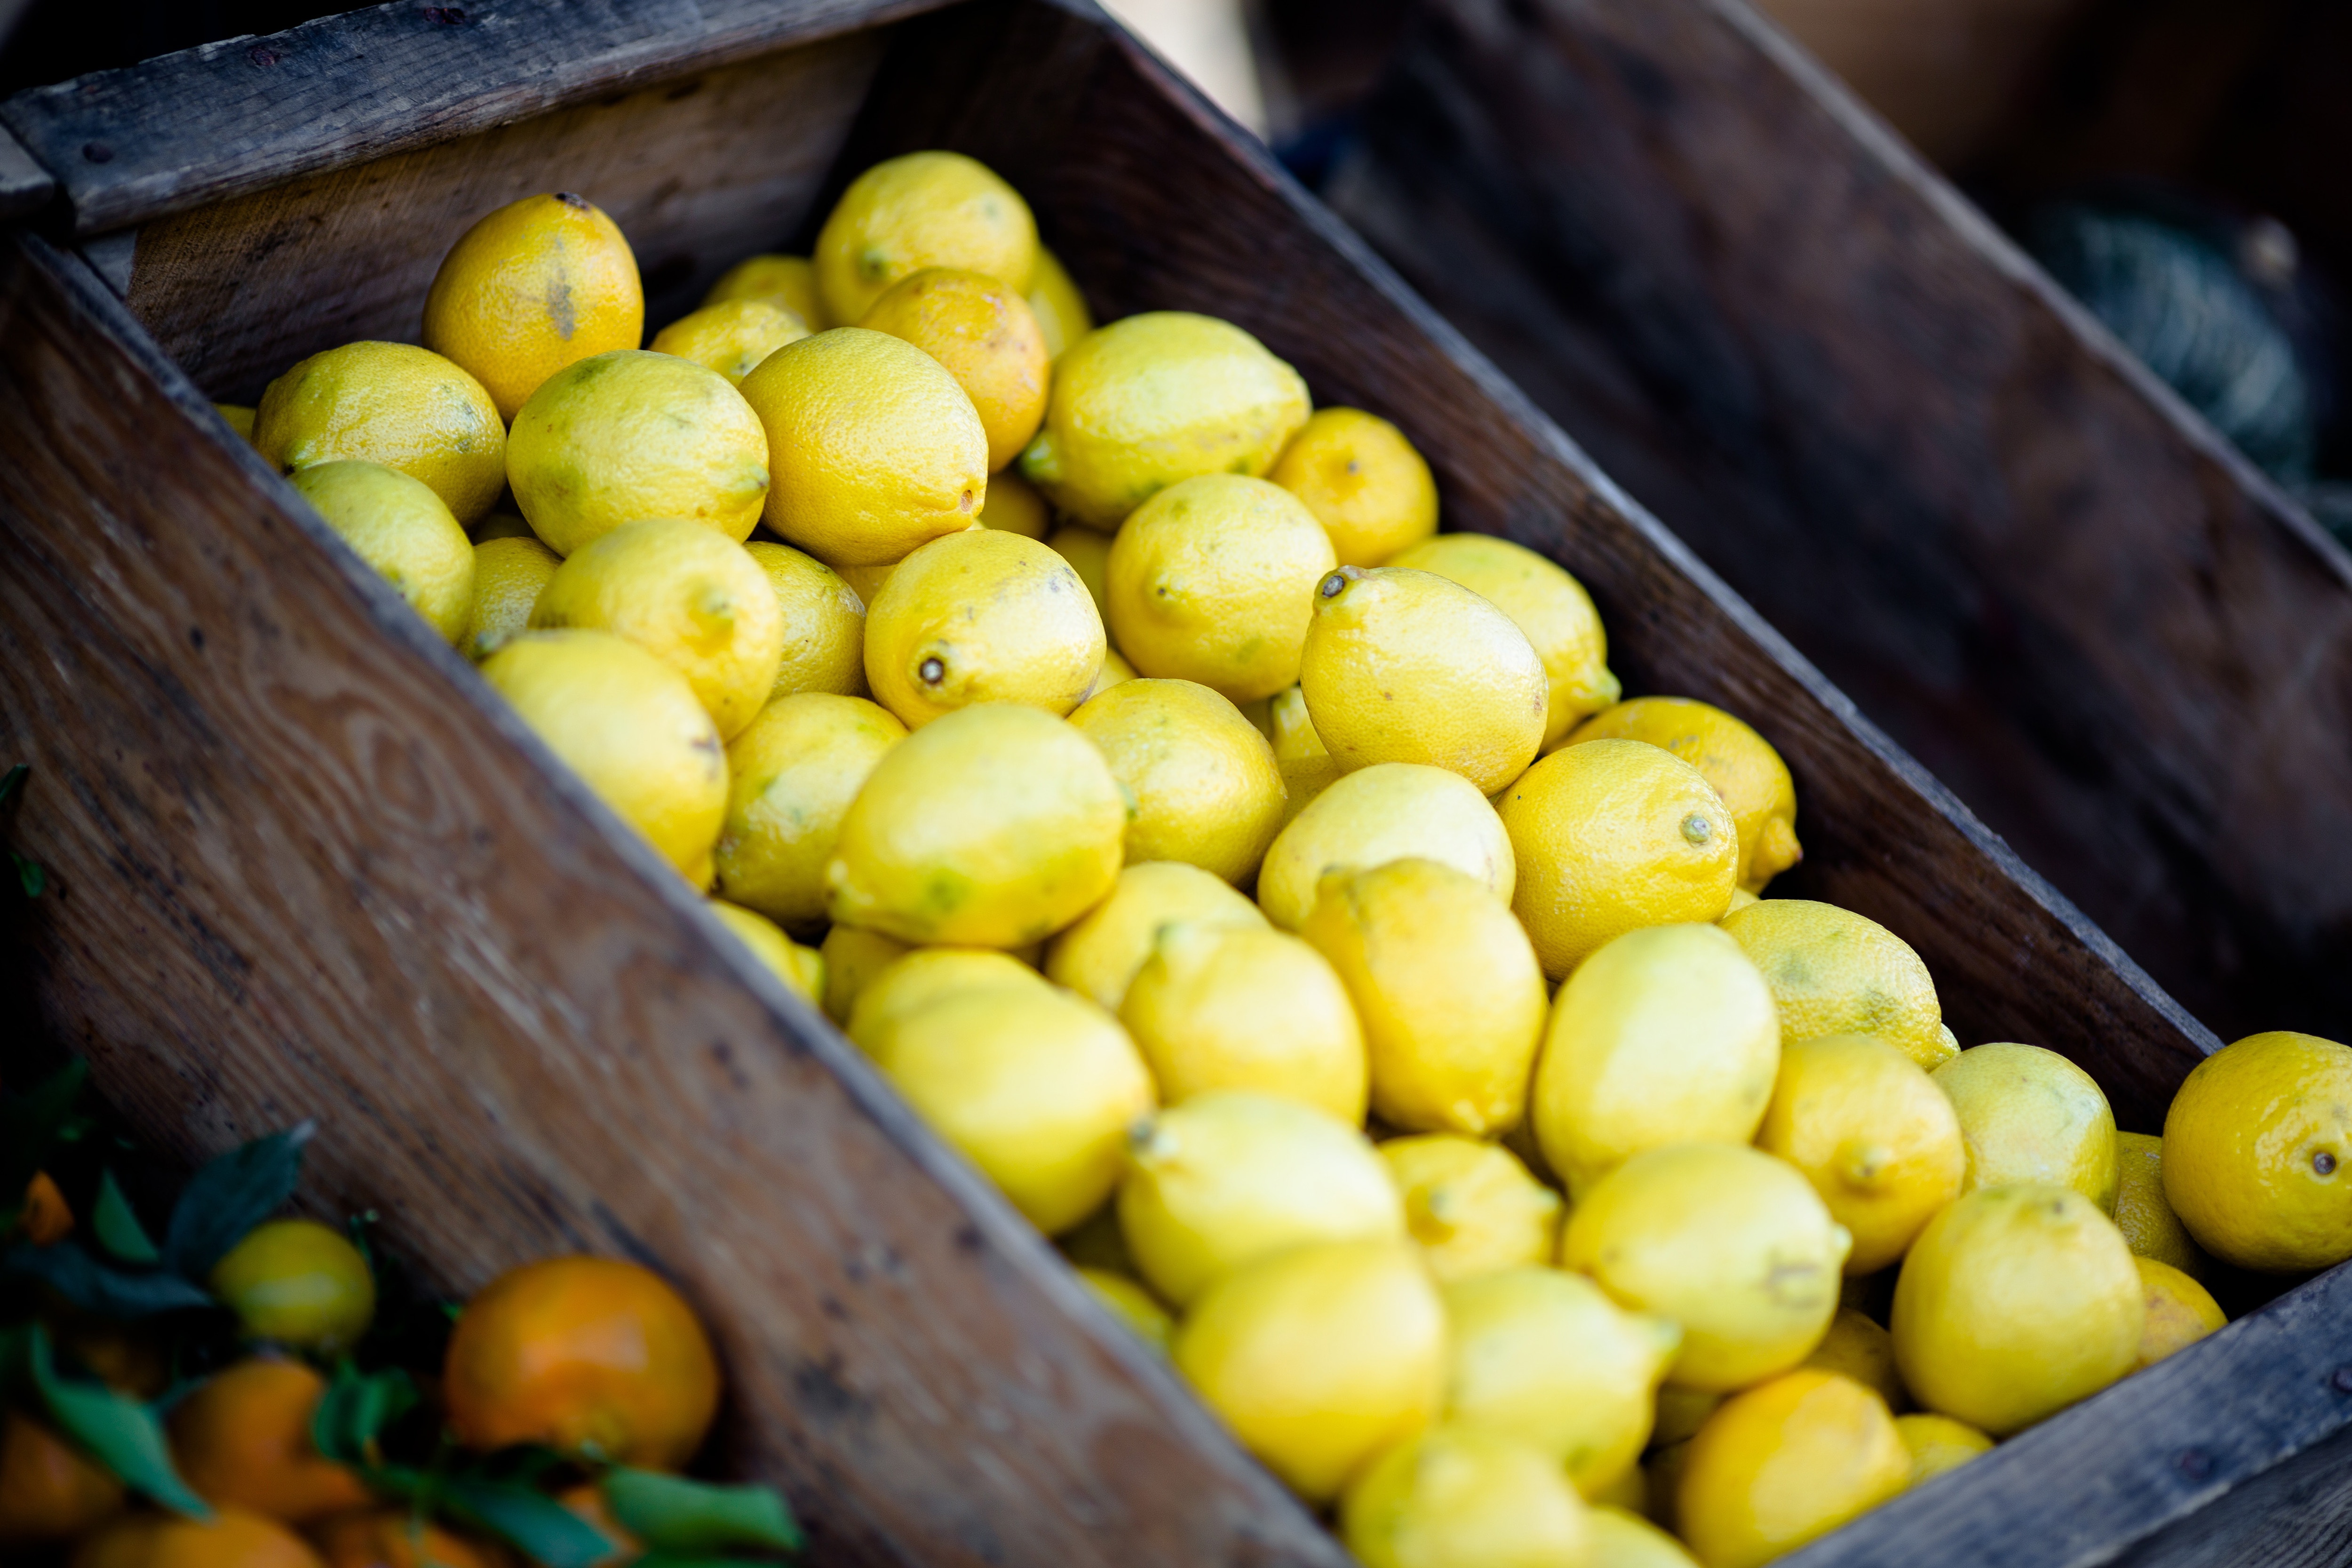
fruit, food, local food, natural foods, lemon, plant, citrus, produce, meyer lemon, sweet lemon, yellow plum